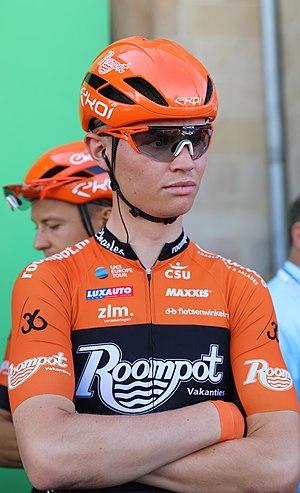
Senne Leysen est un coureur cycliste belge, membre de l'équipe Alpecin-Fenix. Son père Bart Leysen, ancien coureur professionnel, est directeur sportif au sein de l'équipe WorldTour Lotto-Soudal.